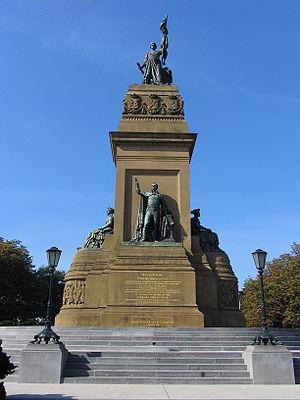
Joseph Jaquet est un sculpteur belge né à Anvers le 30 janvier 1822 et décédé à Schaerbeek le 9 juin 1898.